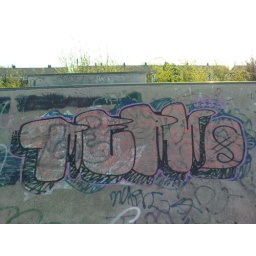
Merk throwie in one of the concrete bowl of the Ings road estate skatepark